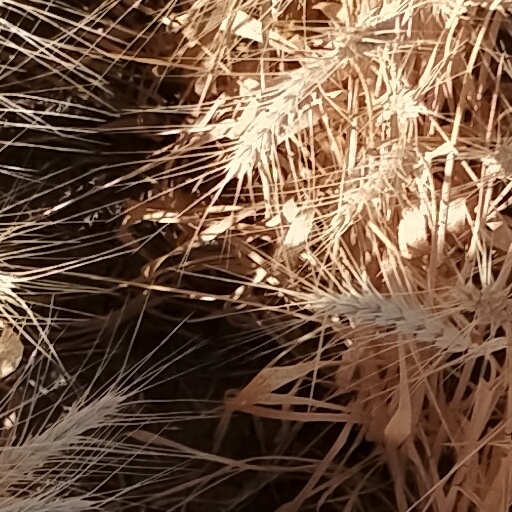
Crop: wheat